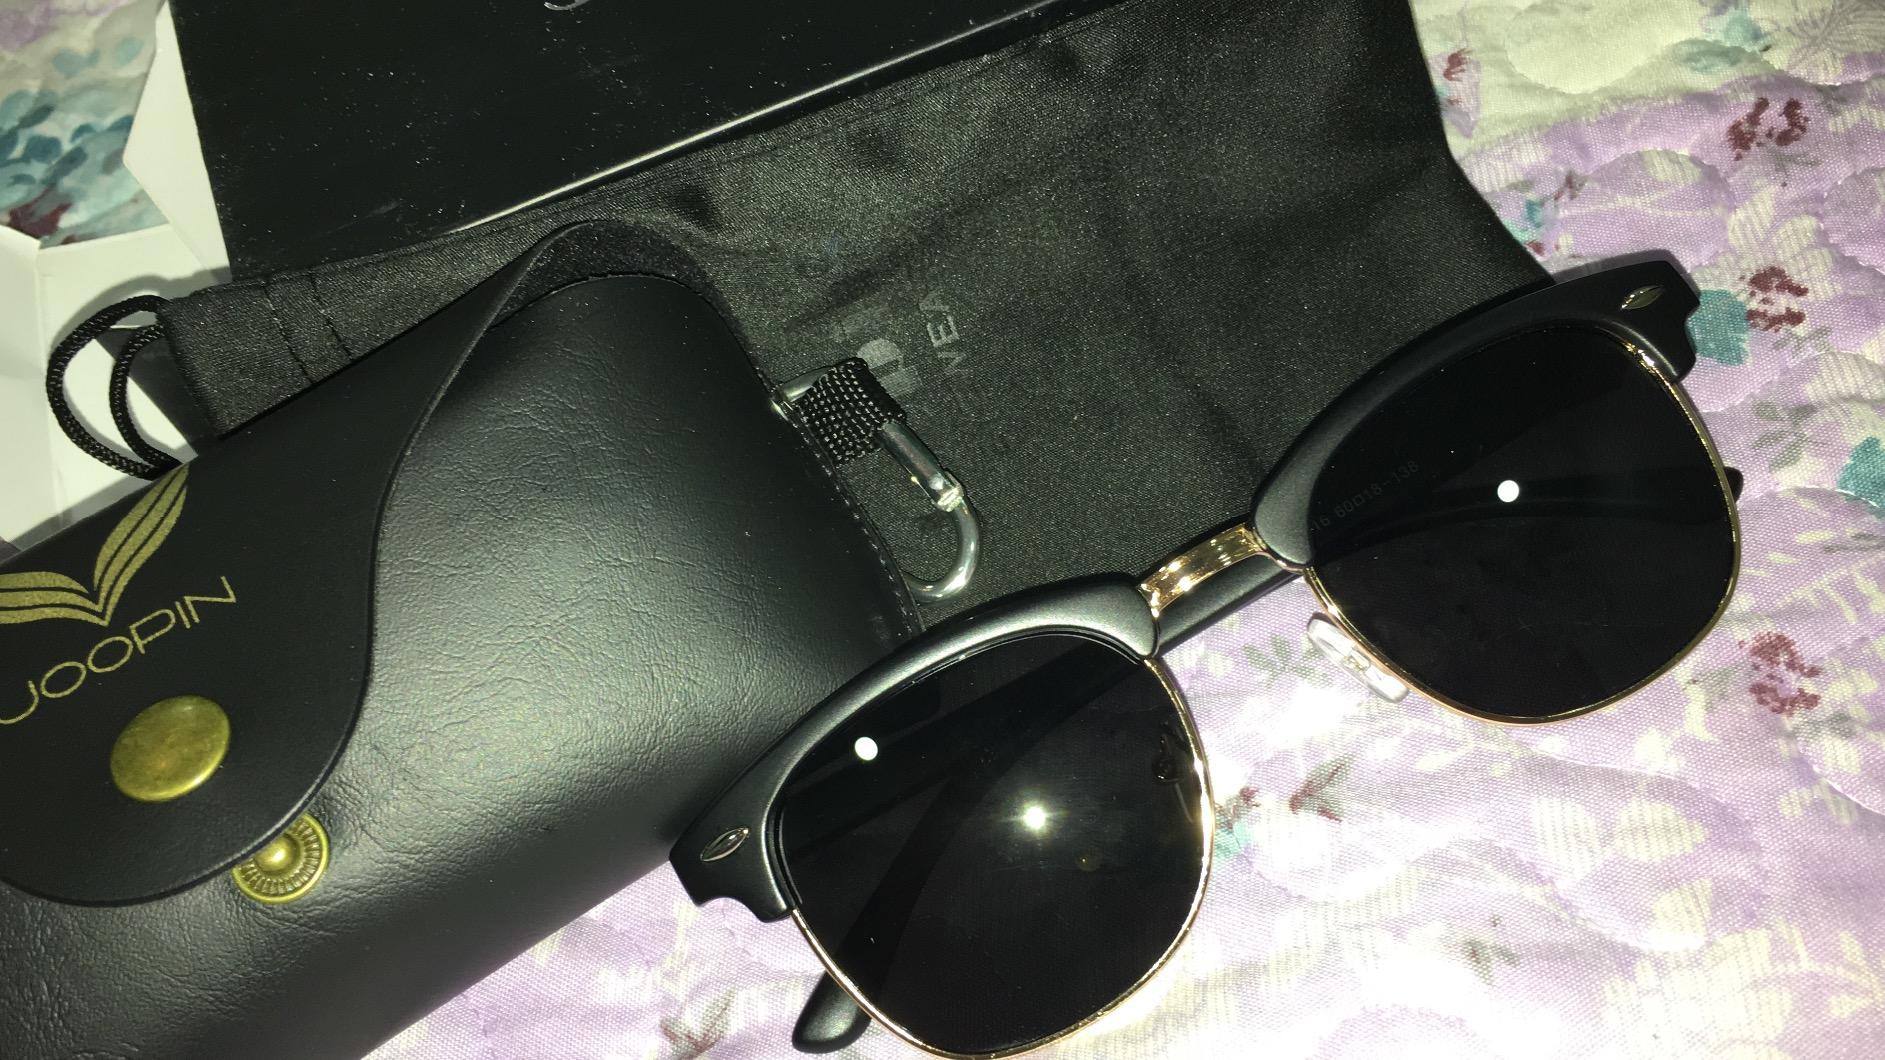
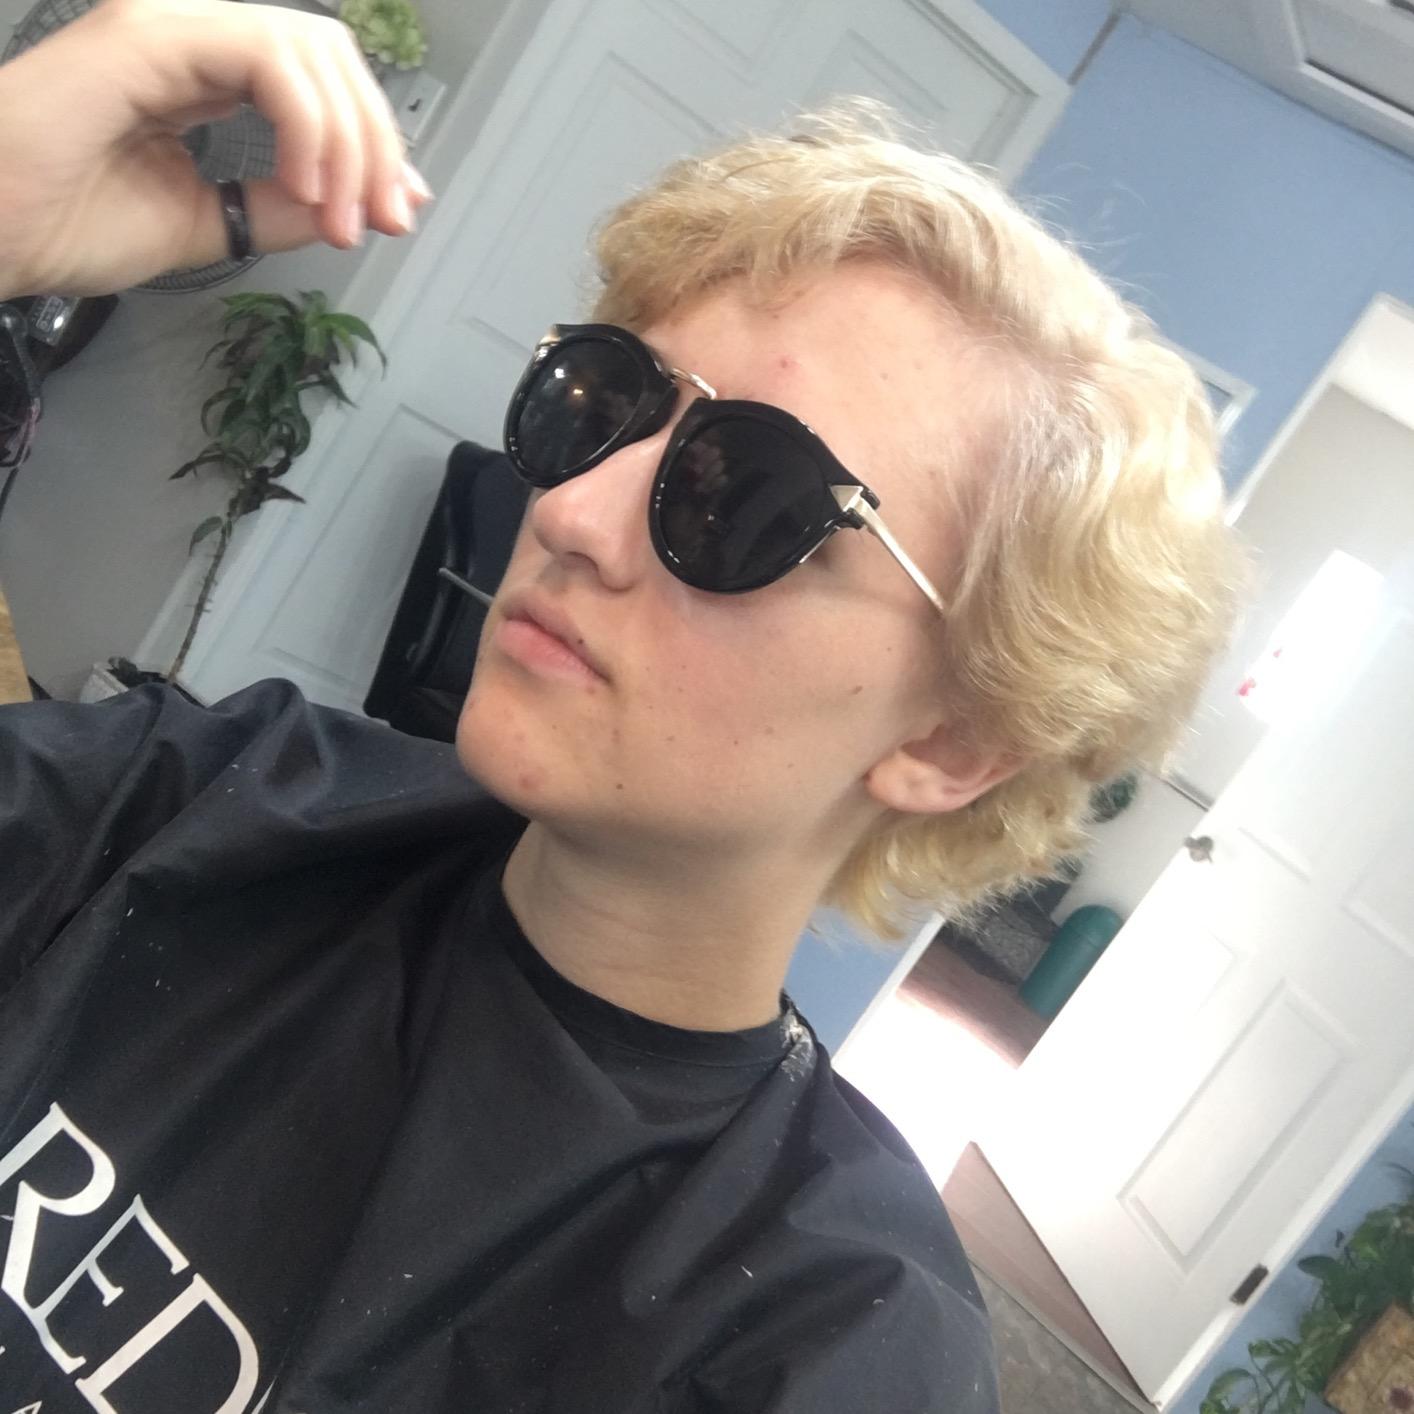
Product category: accessories_sunglasses
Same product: no